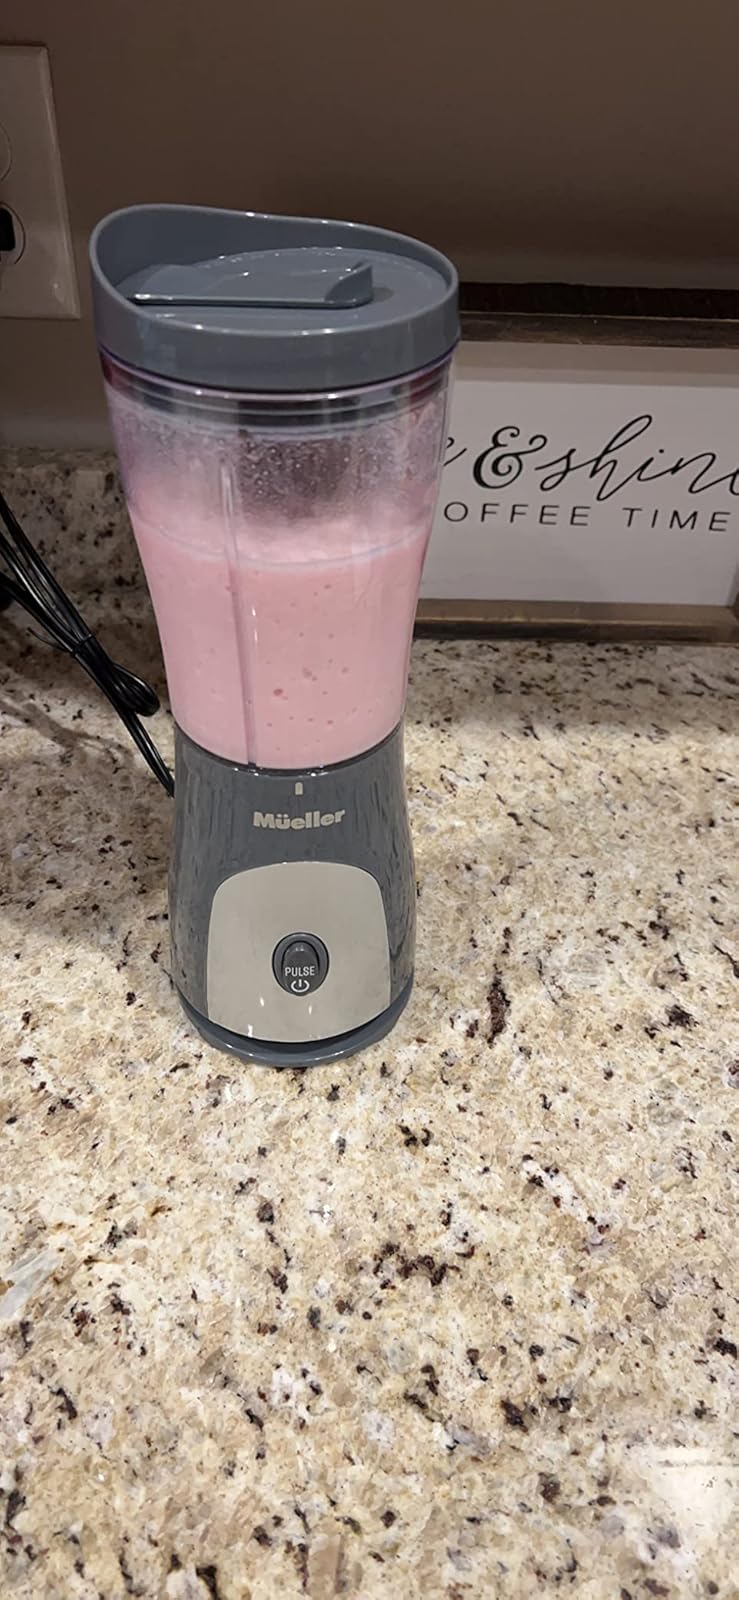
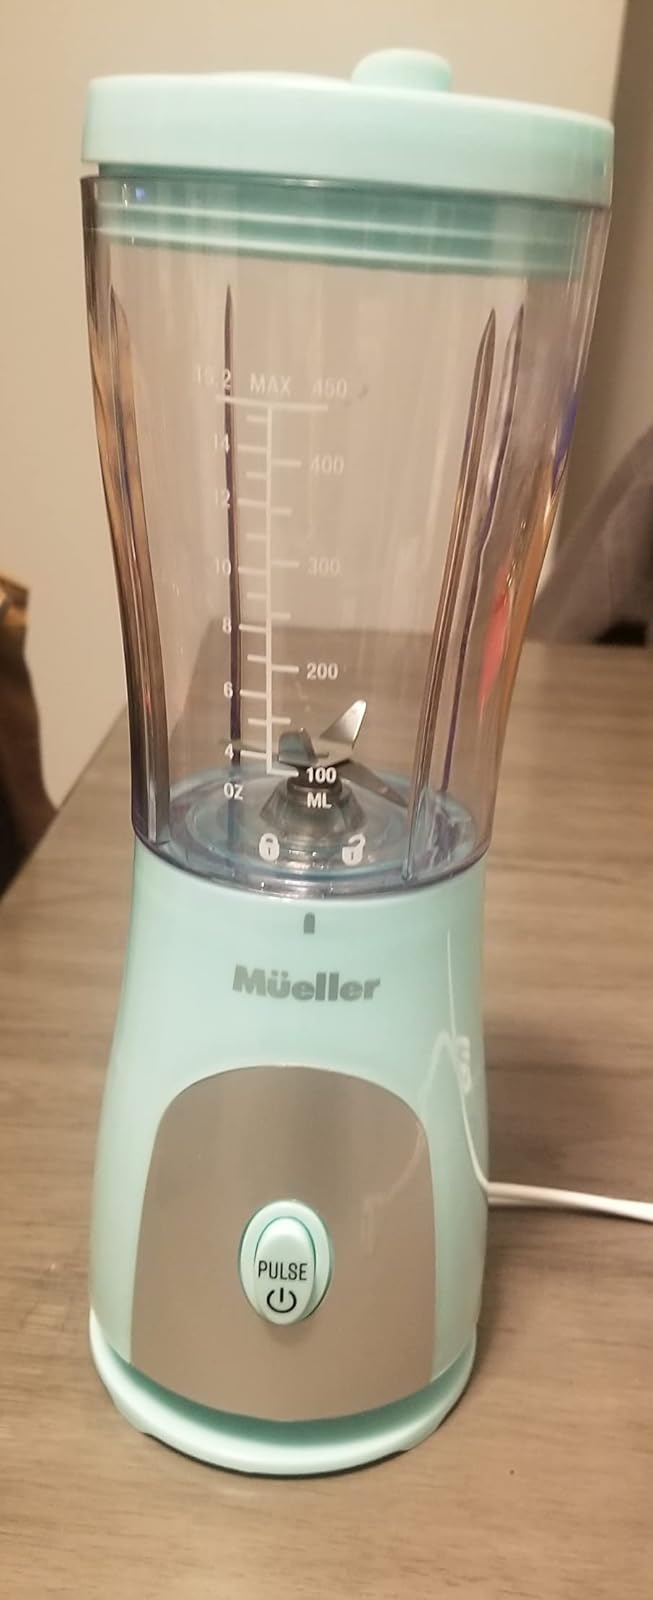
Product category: items_blender
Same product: no